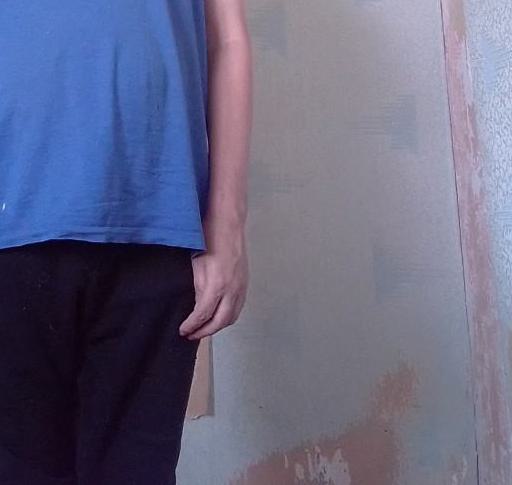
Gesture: no_gesture